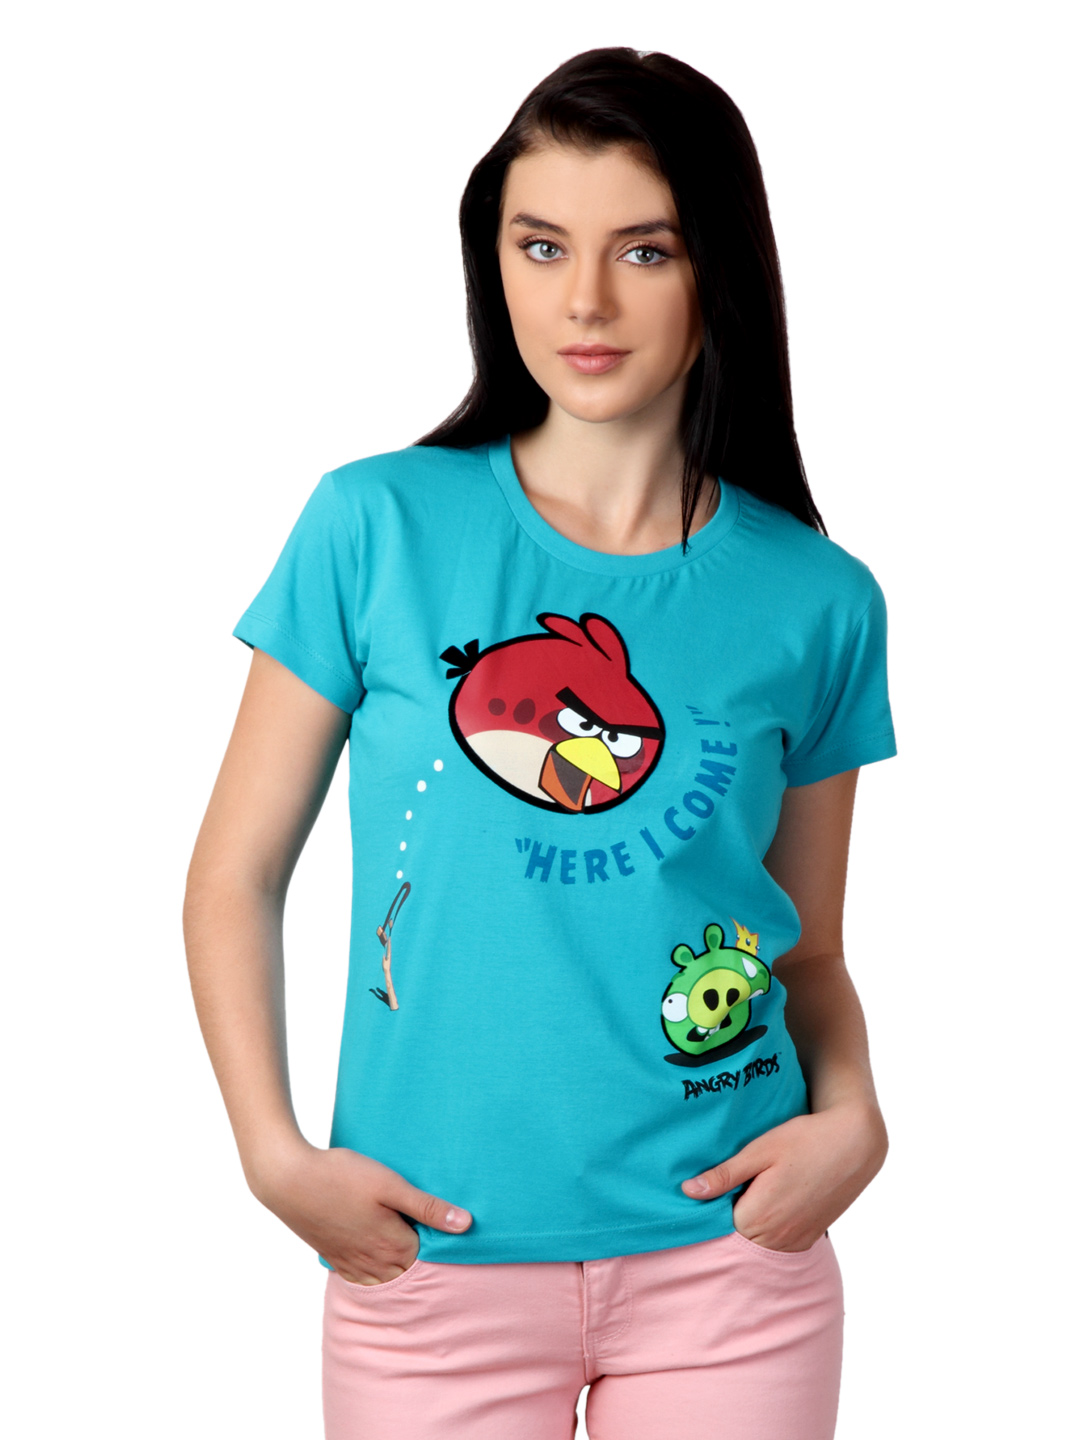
Angry Birds Women Blue T-shirt
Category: Apparel / Topwear / Tshirts
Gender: Women
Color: Blue
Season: Summer 2015
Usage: Casual